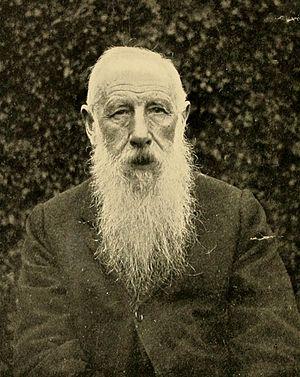
David Sharp est un médecin anglais et un entomologiste qui a travaillé surtout sur l'ordre des coléoptères.